Cumans

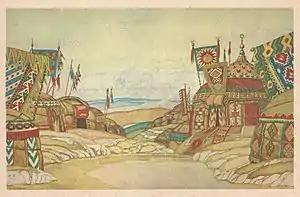
Cuman camp

The Cumans who remained scattered in the prairie of what is now southwest Russia joined the Mongol Golden Horde Khanate, and their descendants became assimilated with local populations including the Tatars. The cultural heritage of those Cuman–Kipchaks who remained was transferred to the Mongols, whose élite adopted many of the traits, customs, and language of the Cumans and Kipchaks; the Cumans, Kipchaks, and Mongols finally became assimilated through intermarriage and became the Golden Horde. Those Cumans, with the Turko-Mongols, adopted Islam in the second half of the 13th and the first half of the 14th century.